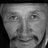
Emotion: neutral